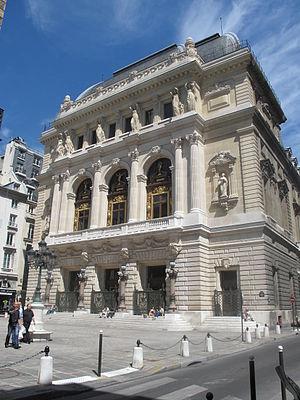
Immeuble de l'Opéra-Comique ou Salle Favart, Paris 2e arr.
Marthe Lebasque, fille du peintre Henri Lebasque et épouse du peintre Carlos-Reymond, est une cantatrice soprano de l'Opéra-Comique, artiste peintre et sculptrice française née le 20 février 1895 dans le 8e arrondissement de Paris, morte à Nice le 16 mai 1989.